Kilden Teater

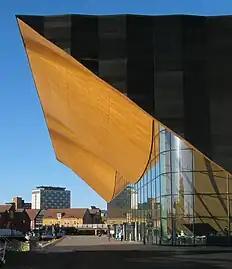
The new Kilden Performing Arts Centre (opened January 2012) is a center of performing art, and the new host of Kilden Teater, Opera Sør and Kristiansand Symphony Orchestra

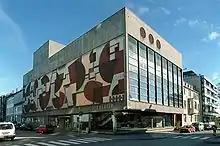
The old base facility of Agder Teater

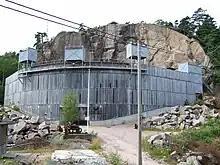
Agder teater, scene Fjæreheia, Grimstad. Theatre from outside

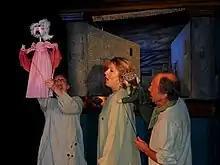
Actors from Agder teater performing «The Princess and the Pea» in schools in 2013.

Kilden Teater is a Norwegian theatre based in Kristiansand. It was established in 1991, and has been the regional theatre for Agder since 1995. It was earlier named Agder Teater, but changed its name after moving in to the new Kilden Performing Arts Centre.